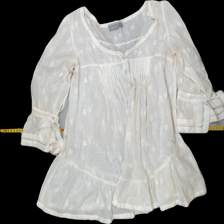
View: front
Type: Blouse
Category: Ladies
Brand: Lindex
Colors: White
Material: 93% Cont 7% Cont?
Pattern: Lace
Cut: Loose
Size: 40
Season: All
Trend: No trend
Stains: Yes
Price range: <50
Recommended usage: Export